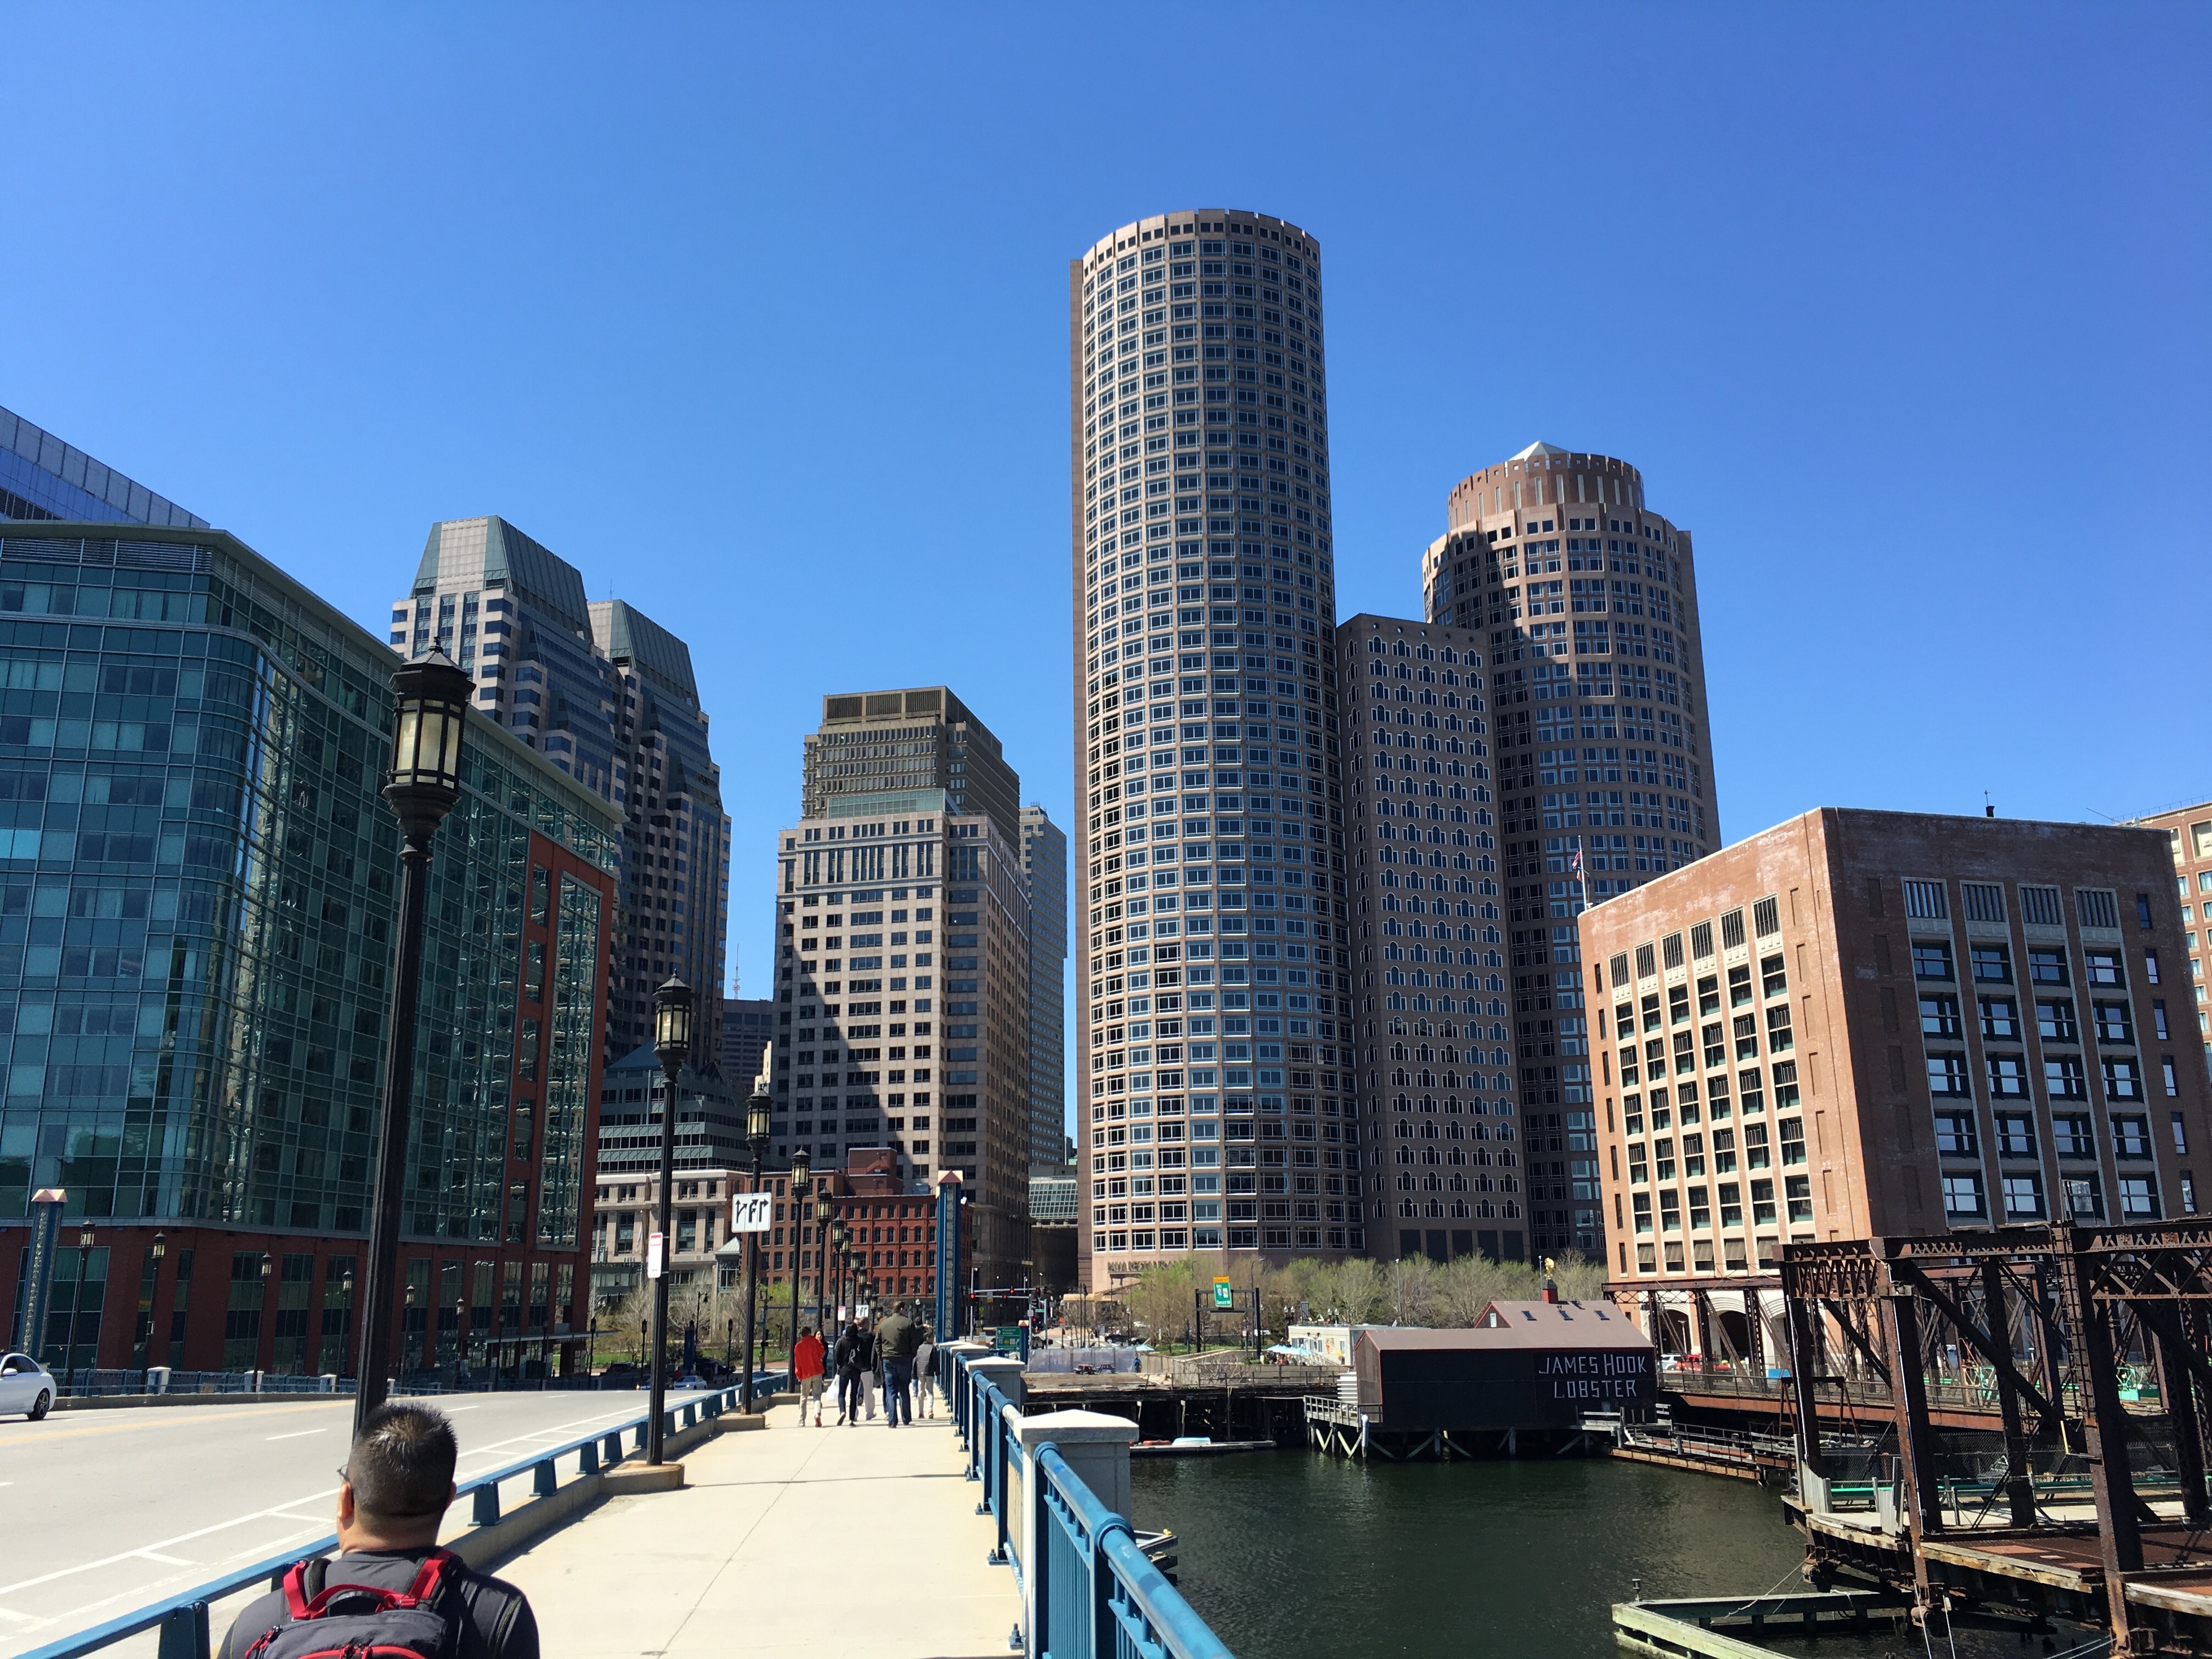
architecture, skyline, city, skyscraper, cityscape, downtown, tower, landmark, waterway, tower block, metropolis, condominium, urban area, geographical feature, human settlement, metropolitan area